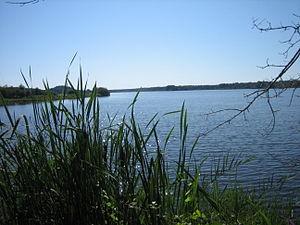
Le Berry est une province historique de la France de l'Ancien Régime ayant pour capitale Bourges, mais dont toute structure administrative disparaît définitivement avec la Révolution française. Il constitue l'un des plus vieux terroirs agricoles de la France et doit plus son unité à l'histoire qu'à la géographie. Il la tire aujourd'hui de quelques éléments culturels qui sont propres à cette région, et s'expriment notamment dans des spécialités gastronomiques.
La Brenne est une région naturelle de France, située dans le département de l'Indre, en région Centre-Val de Loire.